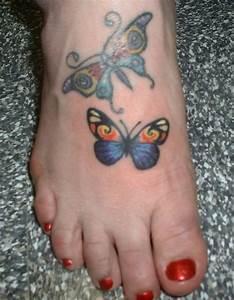
butterfly